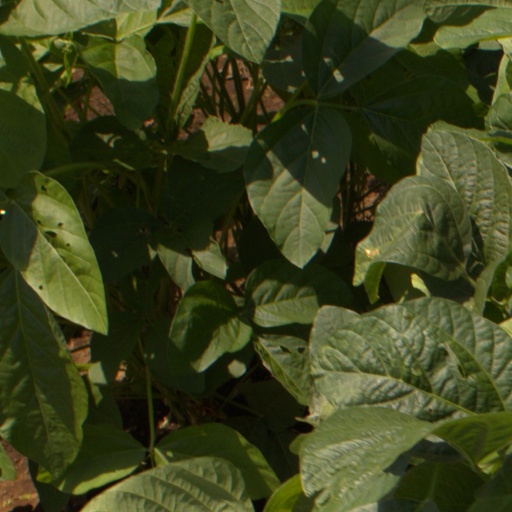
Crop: soybean